2012 NASCAR Sprint All-Star Race

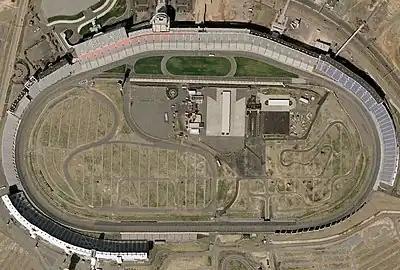
Charlotte Motor Speedway, where the race was held.

Charlotte Motor Speedway is one of ten intermediate to hold NASCAR races, the others are Atlanta Motor Speedway, Kansas Speedway, Chicagoland Speedway, Darlington Raceway, Homestead Miami Speedway, New Hampshire Motor Speedway, Kentucky Speedway, Las Vegas Motor Speedway, and Texas Motor Speedway. The standard track at Charlotte Motor Speedway is a four-turn quad-oval track that is long. The track's turns are banked at twenty-four degrees, while the front stretch, the location of the finish line, is five degrees. The back stretch, opposite of the front, also had a five degree banking.